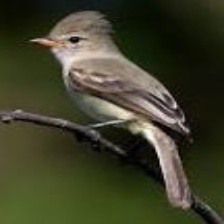
Species: NORTHERN BEARDLESS TYRANNULET
Scientific name: CAMPTOSTOMA IMBERBE